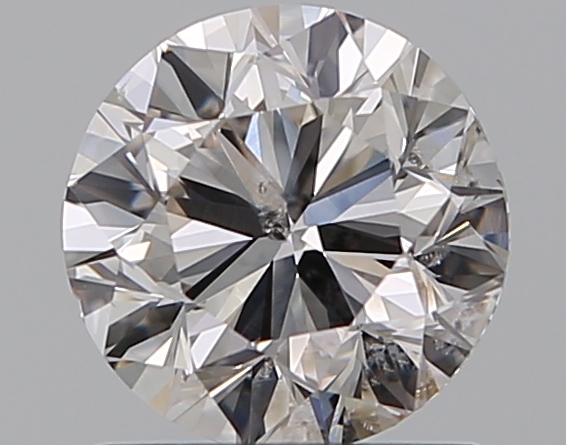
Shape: round
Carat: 1
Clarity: SI2
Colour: I
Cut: VG
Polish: EX
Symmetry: VG
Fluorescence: N
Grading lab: IGI
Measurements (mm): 6.26 x 6.19 x 3.98